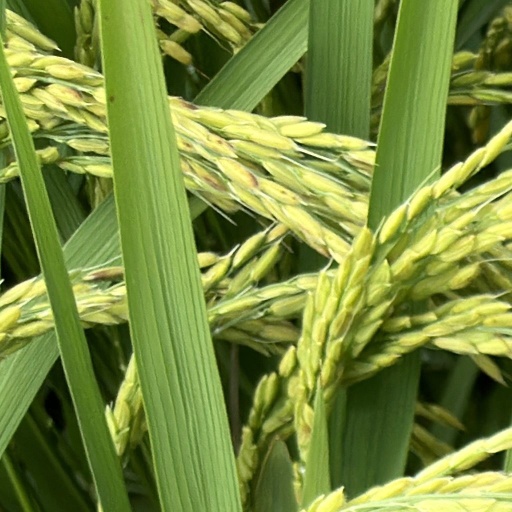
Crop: rice